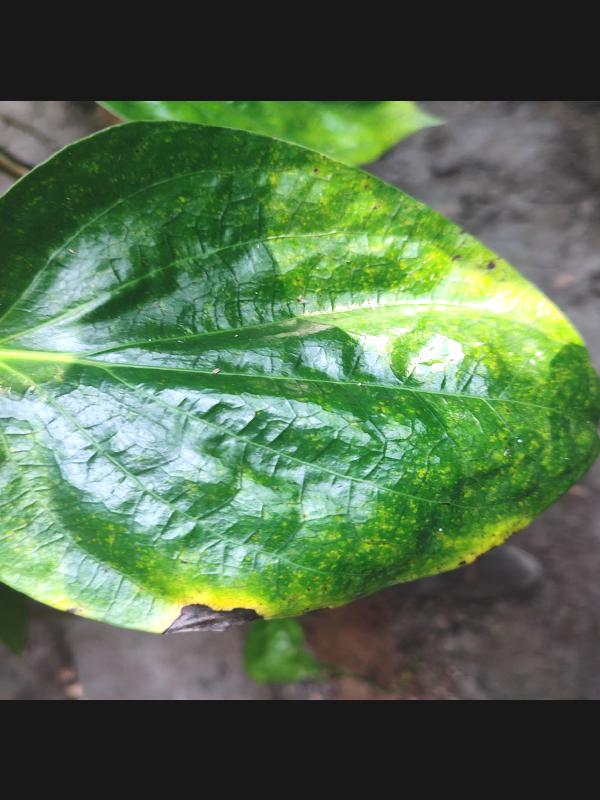
Label: Bacterial_Leaf_Disease